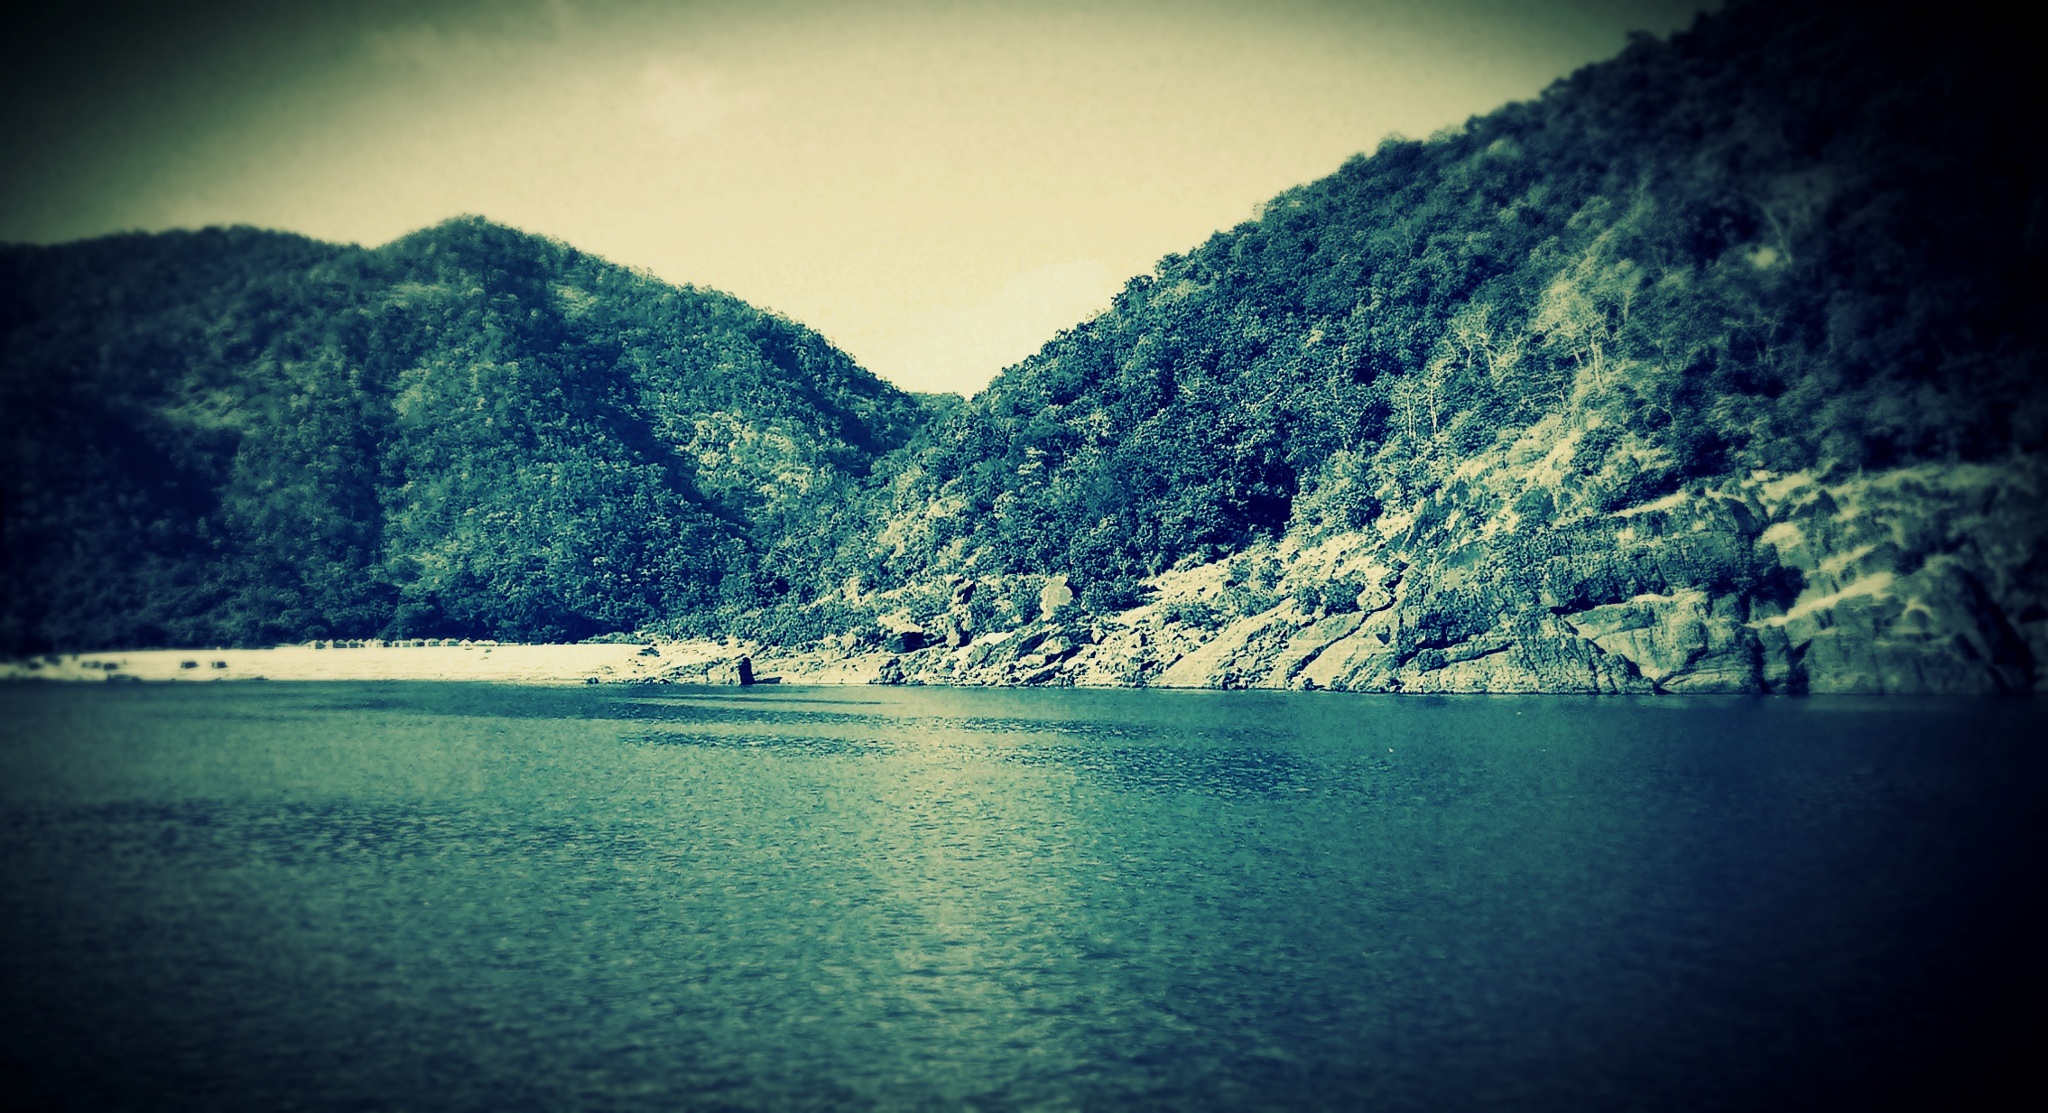
landscape, sea, nature, mountain, morning, hill, lake, mountain range, dusk, reflection, bay, fjord, reservoir, loch, landform, geographical feature, atmospheric phenomenon, mountainous landforms